Wood carving in the Marquesas Islands

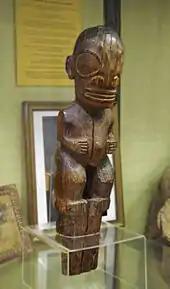
"Tiki"

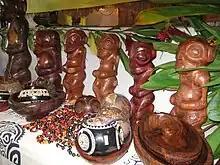
A display of wood carvings

Wood carving in the Marquesas Islands is a practice undertaken by many of the local master craftsmen, who are known as "tuhuna". The "tuhuna" are not only adept at wood carving, but are also skilled at tattoo art and adze manufacture. Marquesan wooden crafts are considered among the finest in French Polynesia; they are highly sought after, and of consistently high quality, although weaving, basket-making, and pareu painting is more popular, especially among women artisans. Paul Gauguin noted the artistic sense of decoration of the Marquesas and appreciated the "unheard of sense of decoration" in their creative art forms.